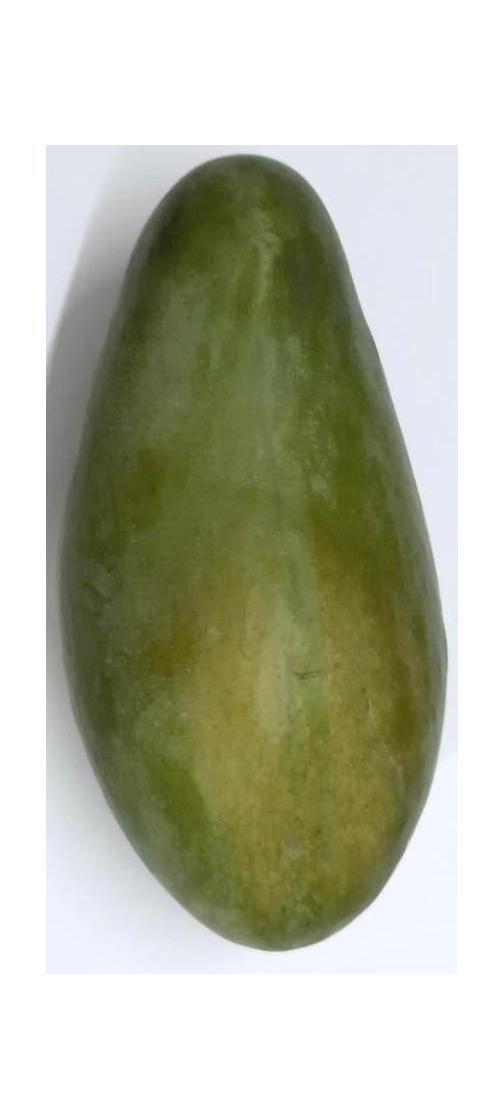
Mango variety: Amrapali